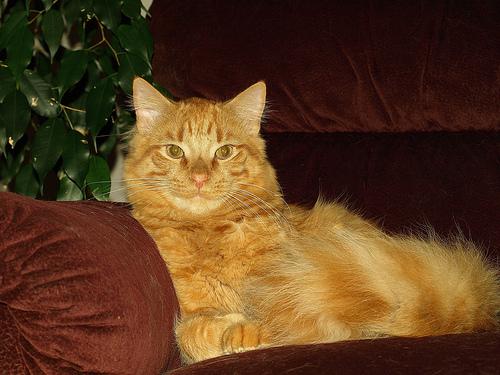
Breed: Maine Coon